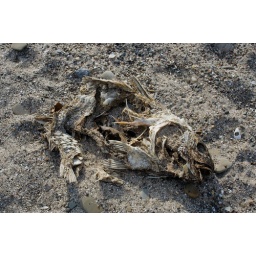
Dead fish in the sand at Walnut Beach in Ashtabula, Ohio.